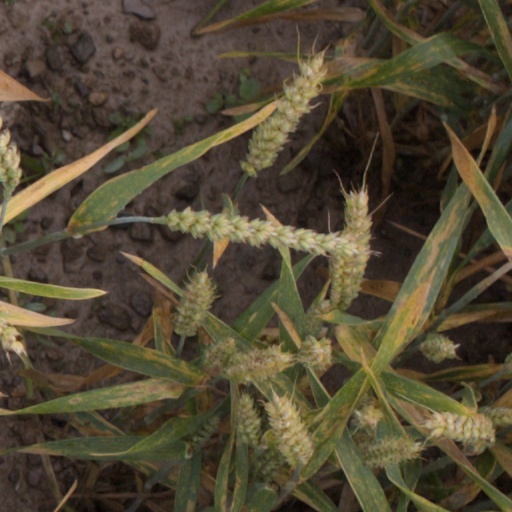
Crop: wheat